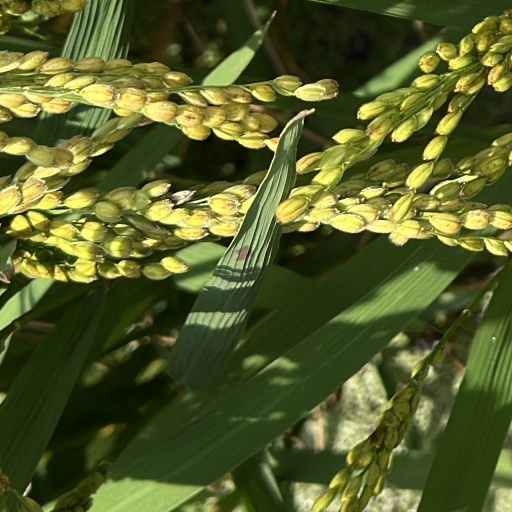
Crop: rice